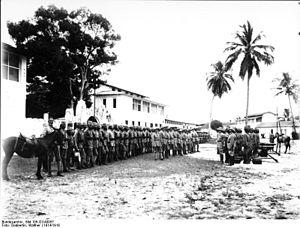
Les Troupes coloniales et indigènes allemandes constituent la force armée chargée de la protection et de la défense de l'Empire colonial allemand entre les années 1890 et 1918. Elles prirent notamment part à la Première Guerre mondiale au terme de laquelle elles disparurent après la défaite militaire de l'Empire allemand et le partage de ses colonies entre les nations alliées.